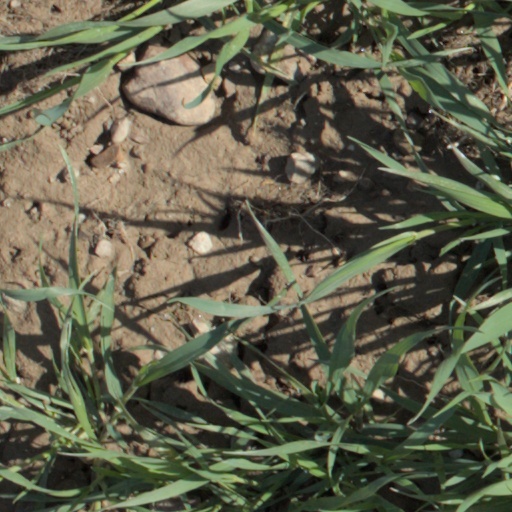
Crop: wheat